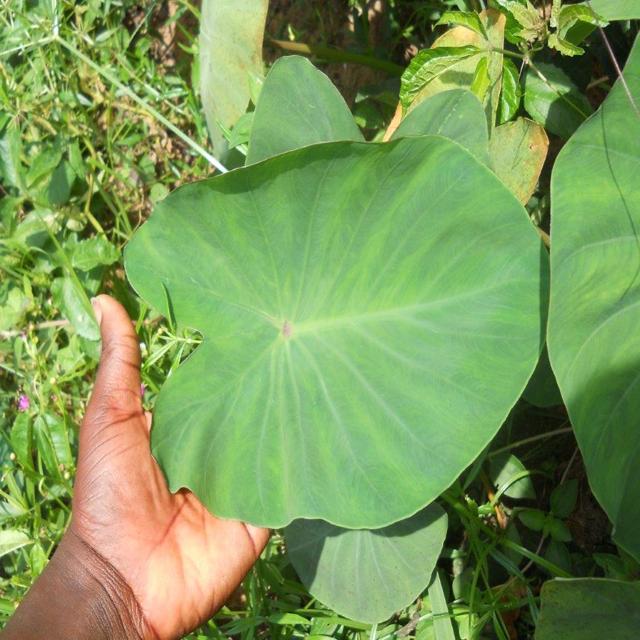
Label: Healthy